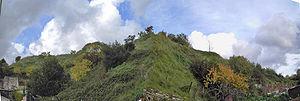
Testaccio est l'un des 22 rioni de Rome. Il est désigné dans la nomenclature administrative par le code R.XX. Il forme également une « zone urbanistique » désigné par le code 1.d, qui compte en 2010 : 8 373 habitants.
Le mont Testaccio, à Rome, est, au sens propre, un immense dépotoir romain constitué de tessons d’amphores accumulés durant l’Antiquité, situé entre le mur d’Aurélien et le Tibre, à l’extrémité sud des fortifications. Il donne son nom au quartier du Testaccio.